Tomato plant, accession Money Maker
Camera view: bottom (45 deg); turntable rotation: 300 degrees
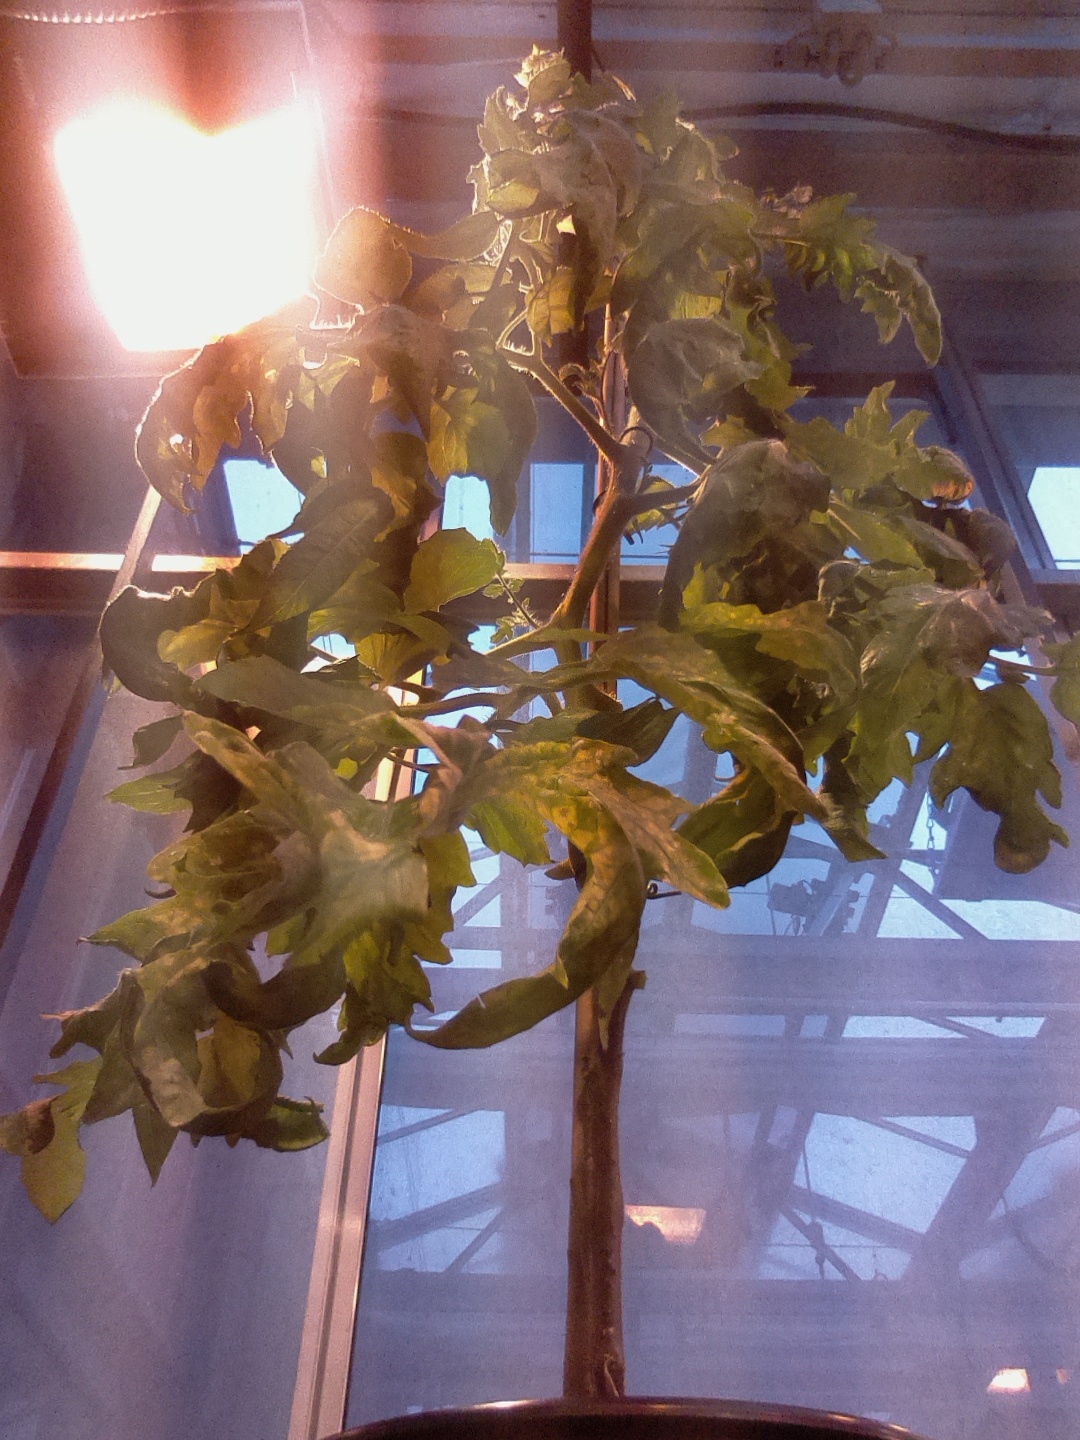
BBCH growth stage 73: 30%-40% of final fruit size